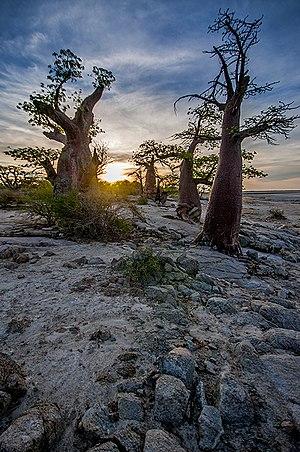
Lever du soleil sur la forêt de baobabs à Lekhubu Island - Botswana.